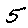
Label: 5